Latin Church

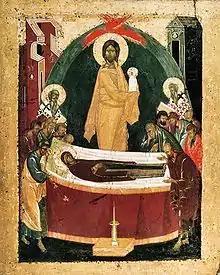
Icon of the Dormition by Theophan the Greek, 1392

The Blessed John Duns Scotus (d. 1308), a Friar Minor like Saint Bonaventure, argued, that from a rational point of view it was certainly as little derogatory to the merits of Christ to assert that Mary was by him preserved from all taint of sin, as to say that she first contracted it and then was delivered. Proposing a solution to the theological problem of reconciling the doctrine with that of universal redemption in Christ, he argued that Mary's immaculate conception did not remove her from redemption by Christ; rather it was the result of a more perfect redemption granted her because of her special role in salvation history.